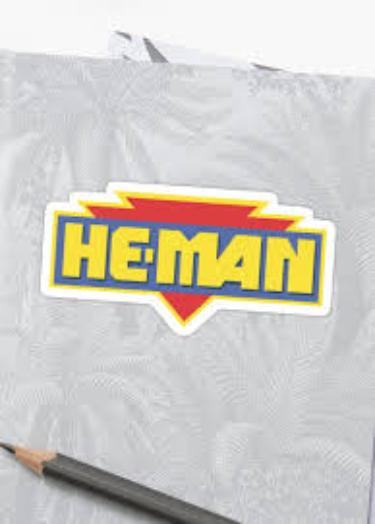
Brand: he-man
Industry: Clothes